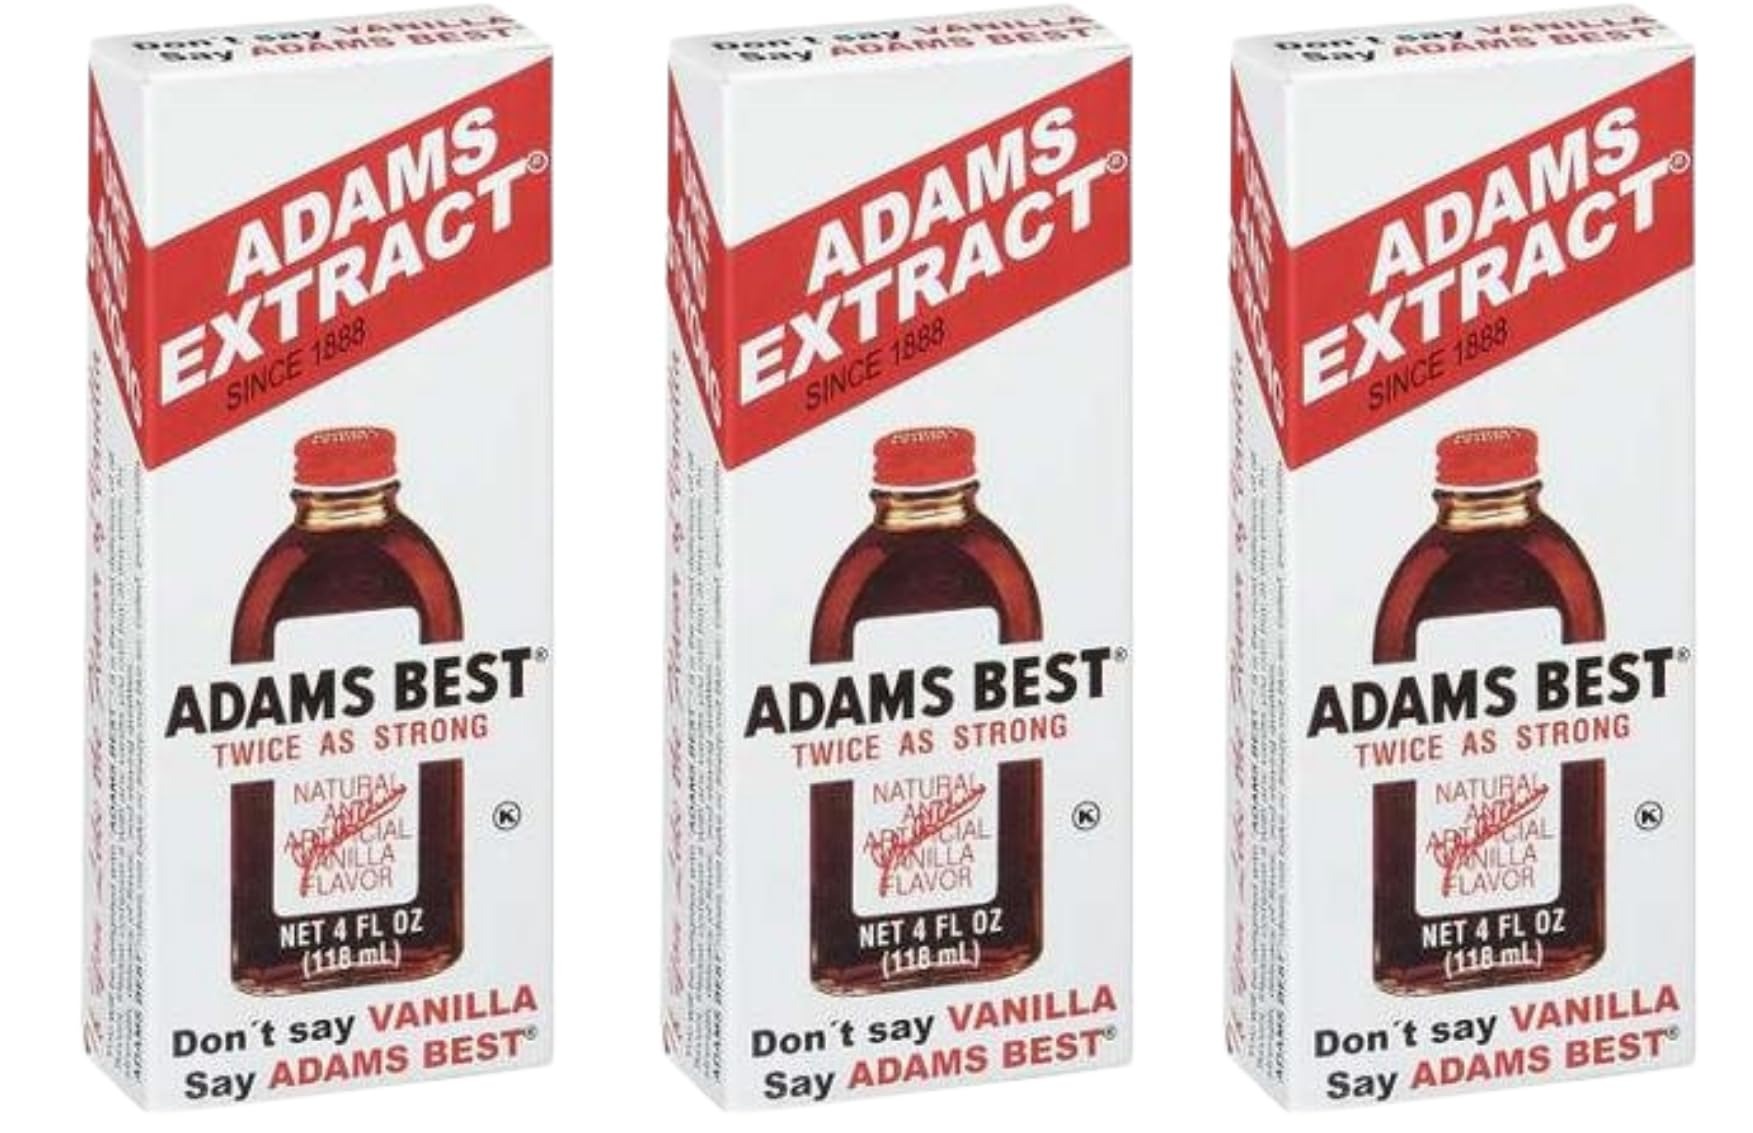
Item Name: Adams Best Twice as Strong Vanilla 4oz Glass Bottle (Pack of 3)
Bullet Point: Pack of 3
Product Description: Adam&apos;s
Value: 3.0
Unit: Count

Price: 13.66